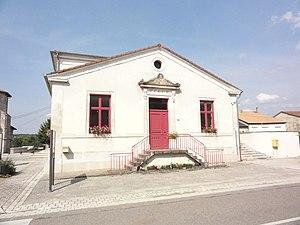
Troussey (Meuse) école
Troussey est une commune française située dans le département de la Meuse, en région Grand Est.